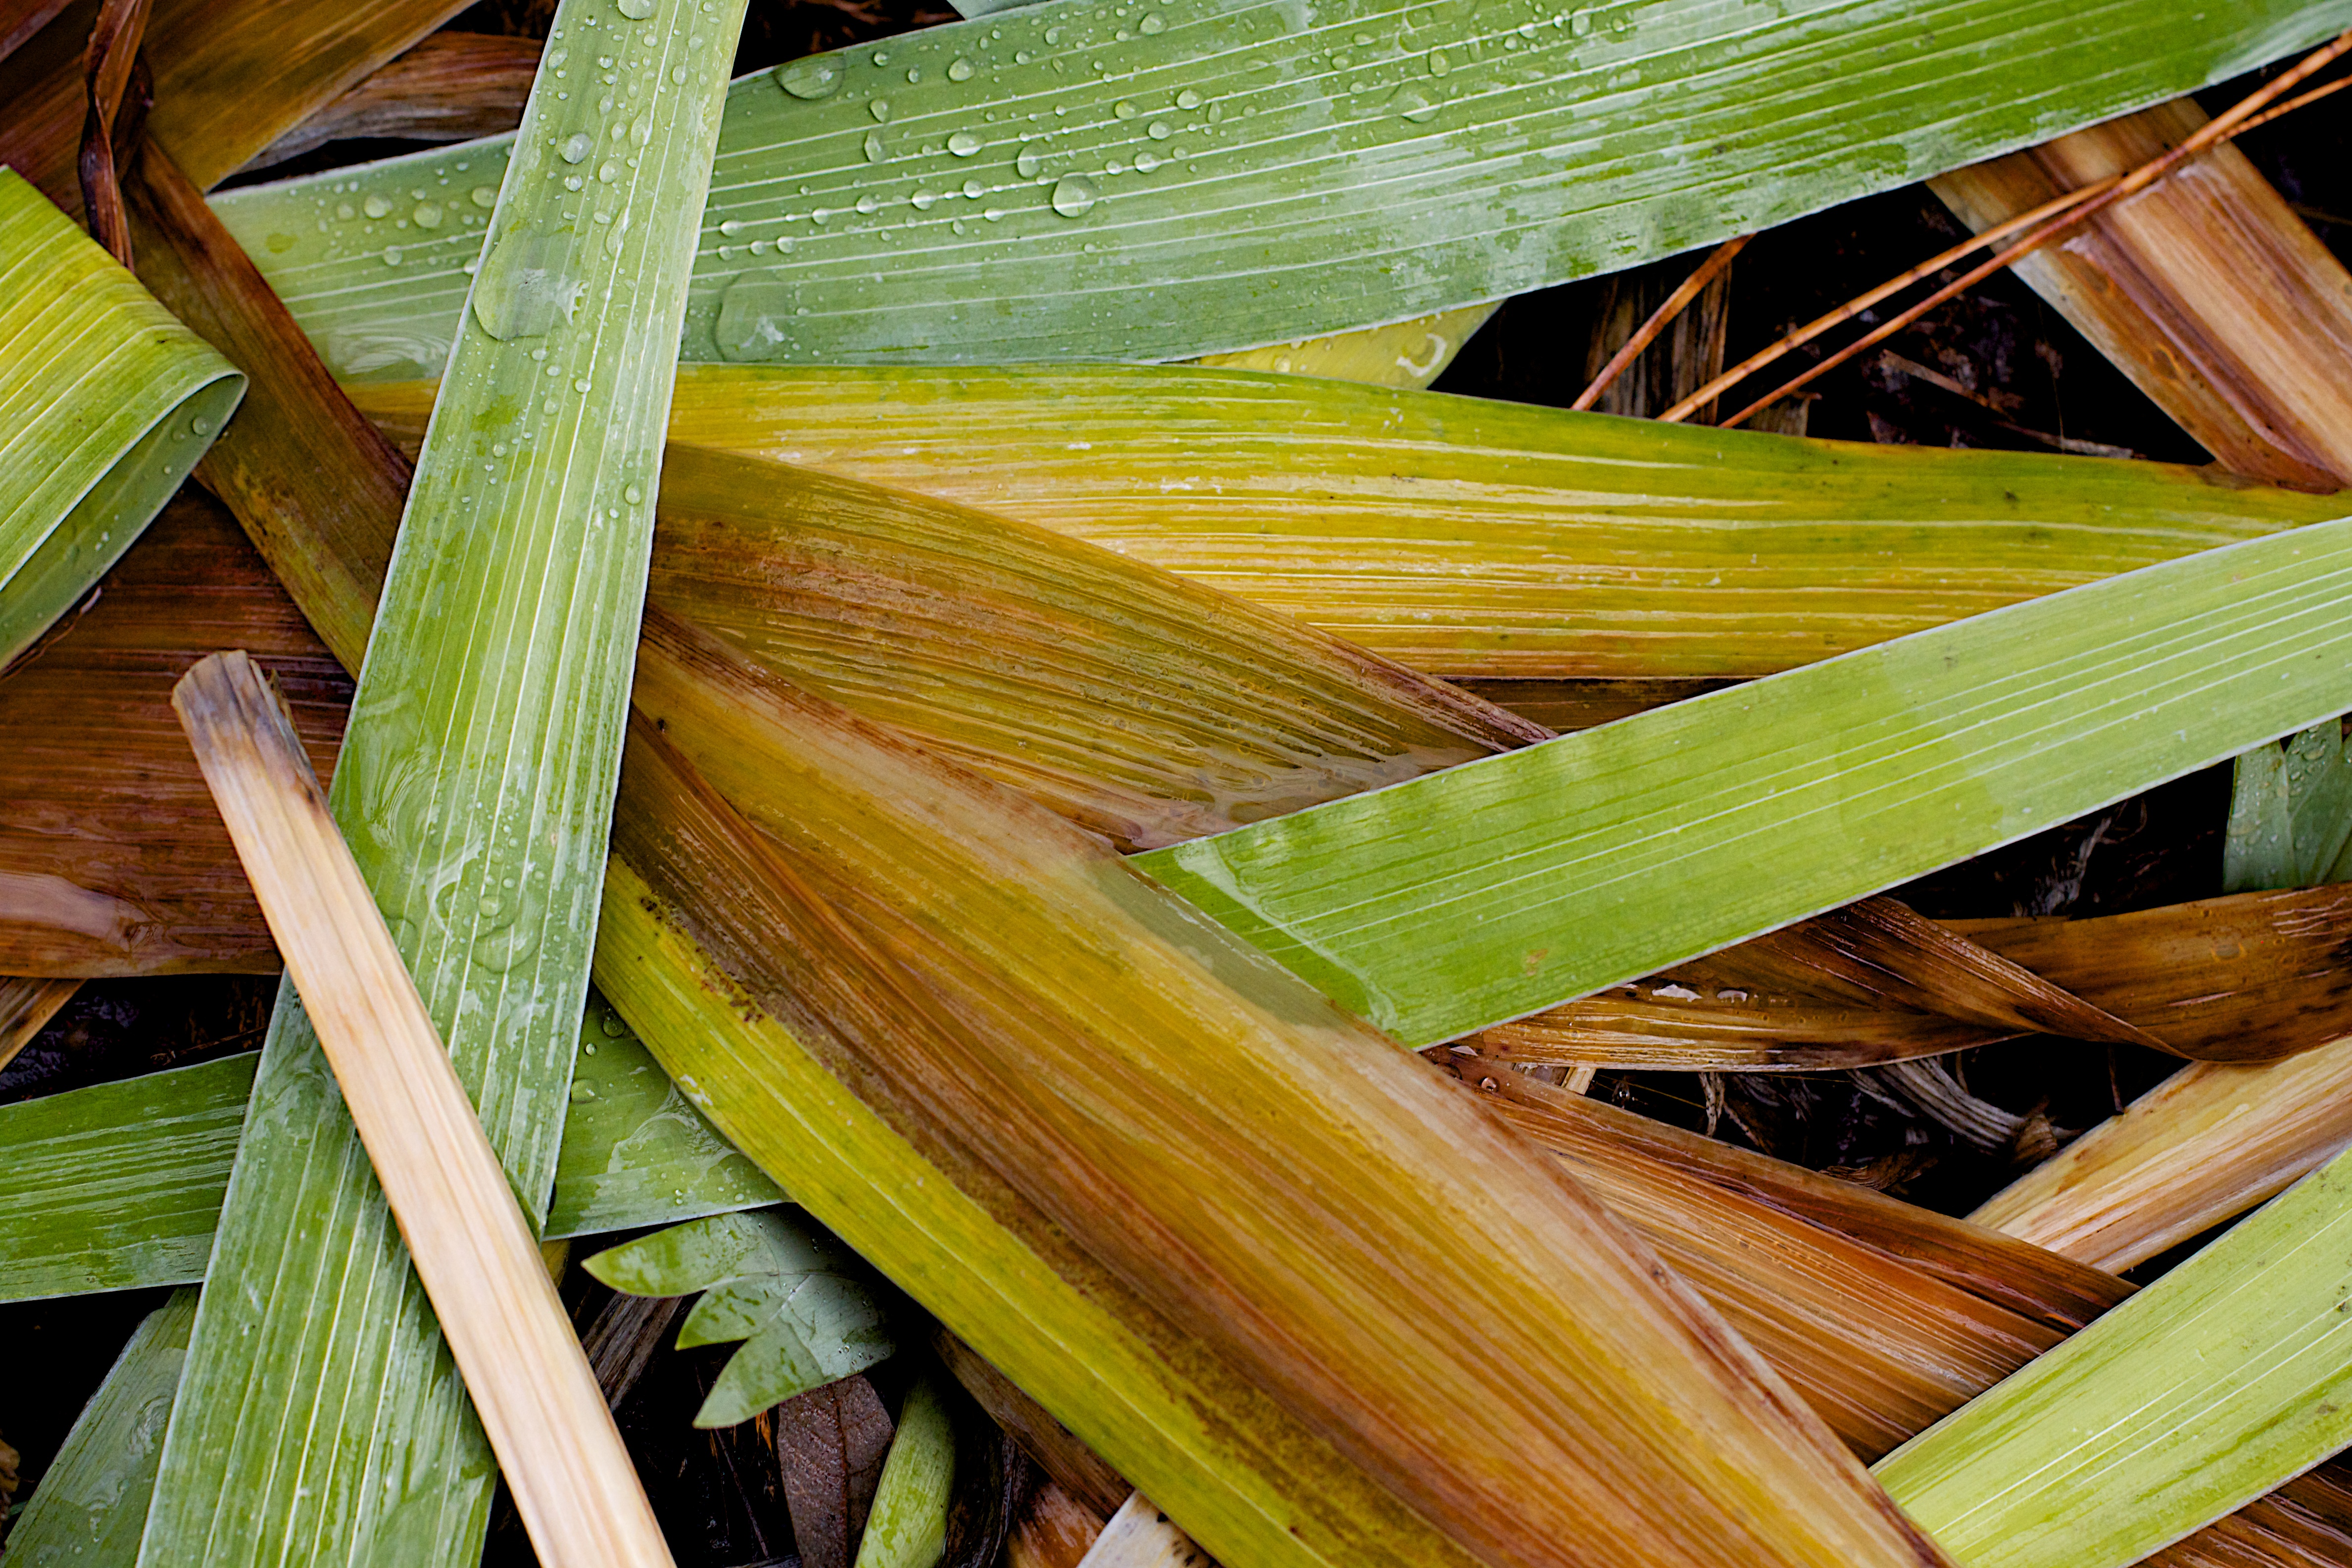
plant, wood, leaf, flower, dish, food, green, produce, botany, bamboo, grass family, plant stem, arecales